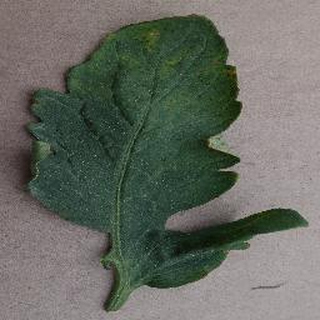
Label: tomato_bacterial_spot